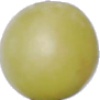
Label: Grape White 2